Franz Alexander Kern

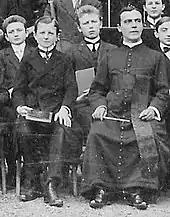
Kern in 1912 with his teacher Franz Lehner.

Franz Alexander Kern was born in Vienna on 11 April 1897 to Franz and Anna Kern at 56 Breitenseerstrasse; he had at least one sister who became a nun. He was baptized in the local parish church on 19 April 1897 with his two names being those of his father and his godfather Alexander Kern.